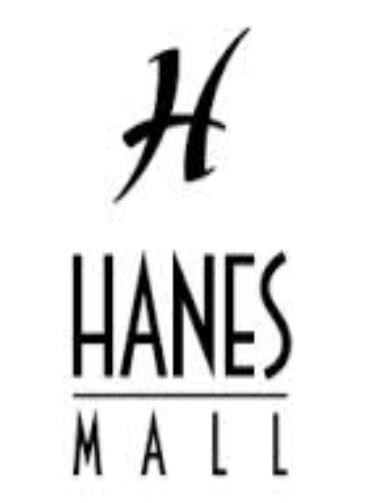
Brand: Hanes
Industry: Clothes